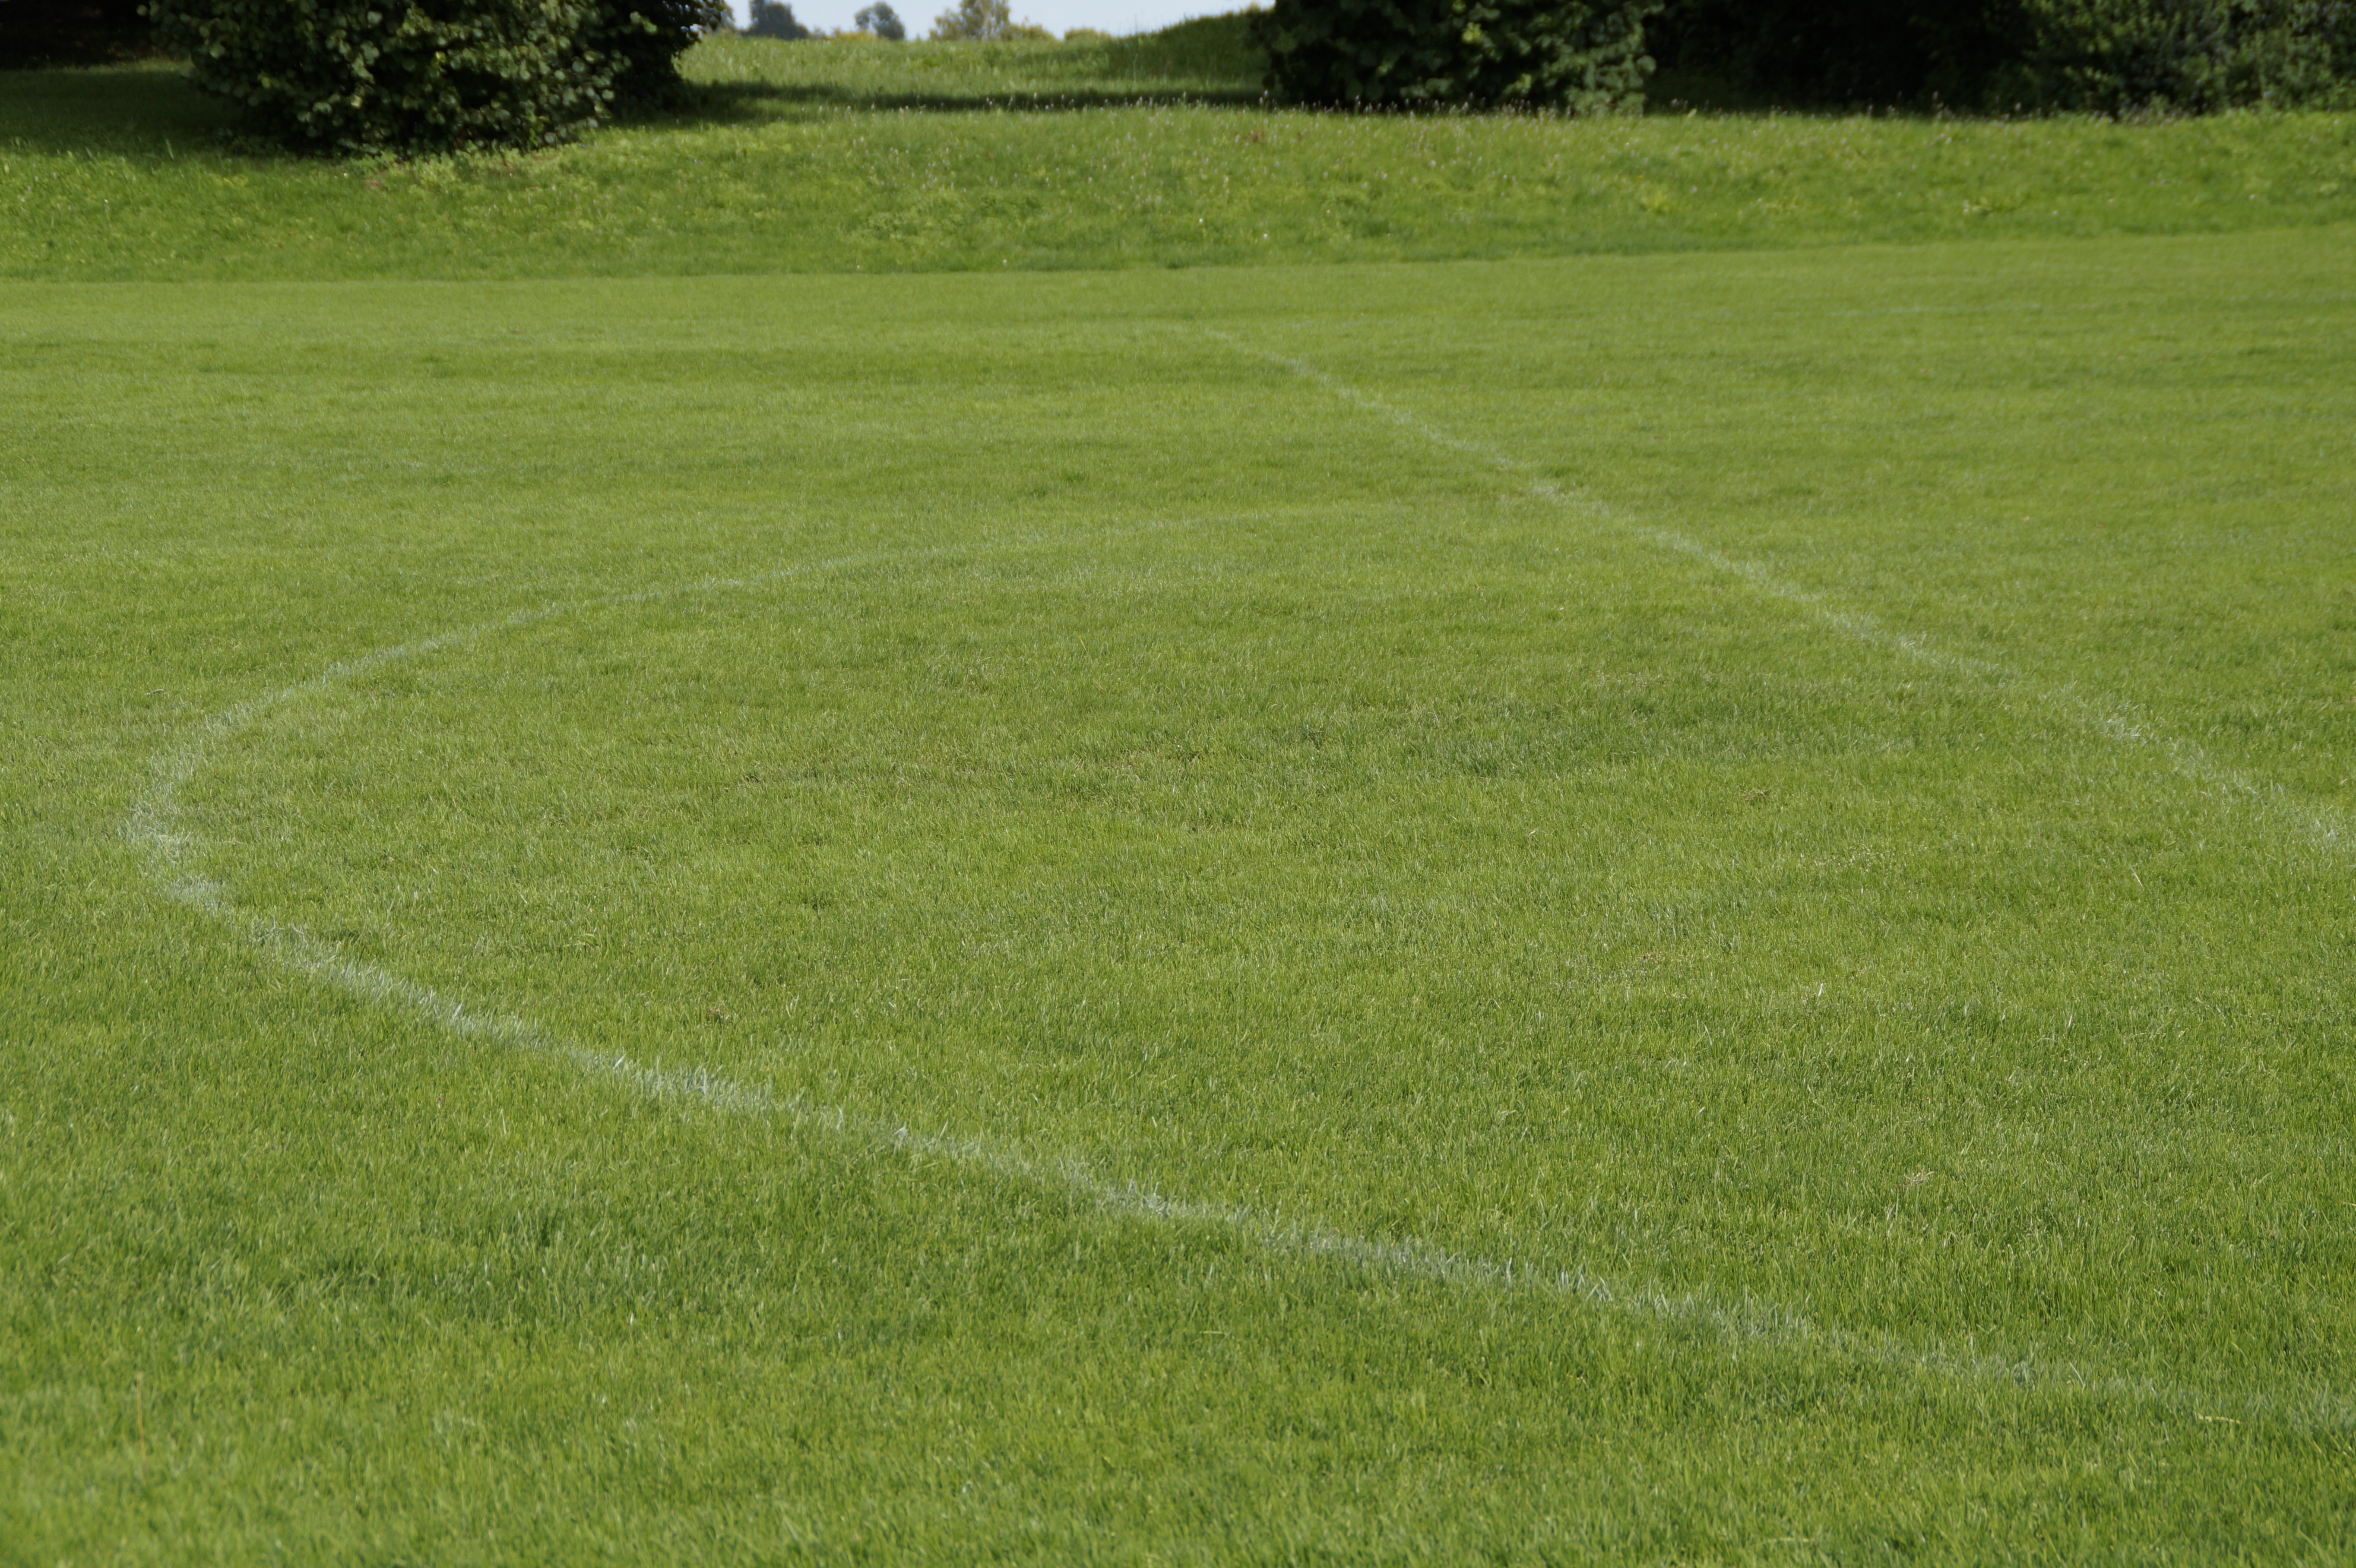
grass, structure, plant, sport, field, lawn, meadow, prairie, green, pasture, soil, football, baseball field, plain, football pitch, lines, grassland, mark, rush, flooring, ball sports, sports ground, football field, half circle, grass family, sport venue, marker line